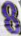
Number: 8